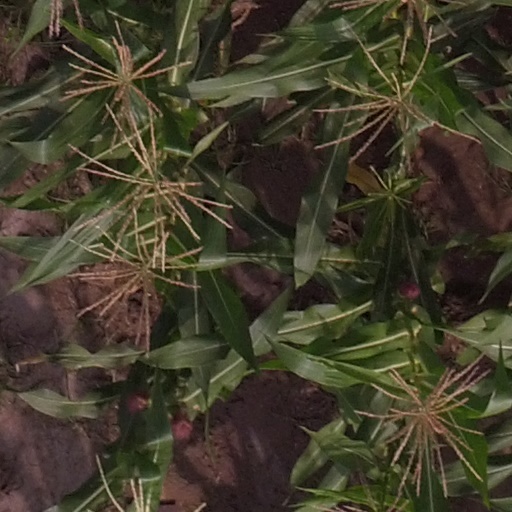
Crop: maize; corn